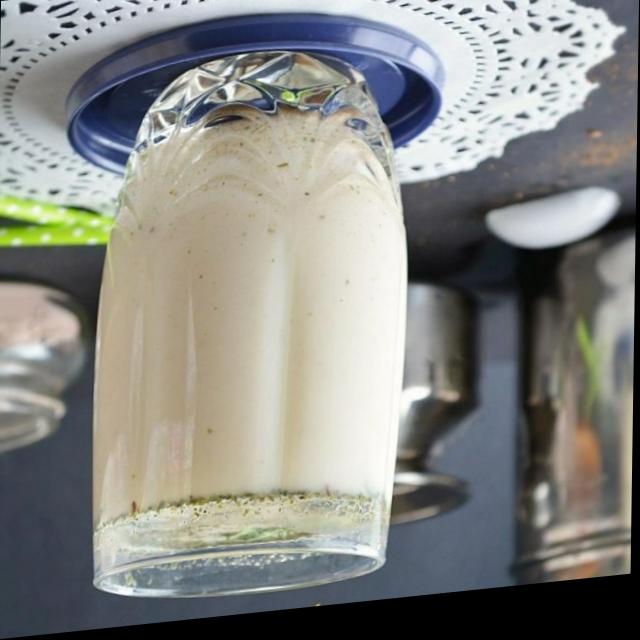
Dish: lassi